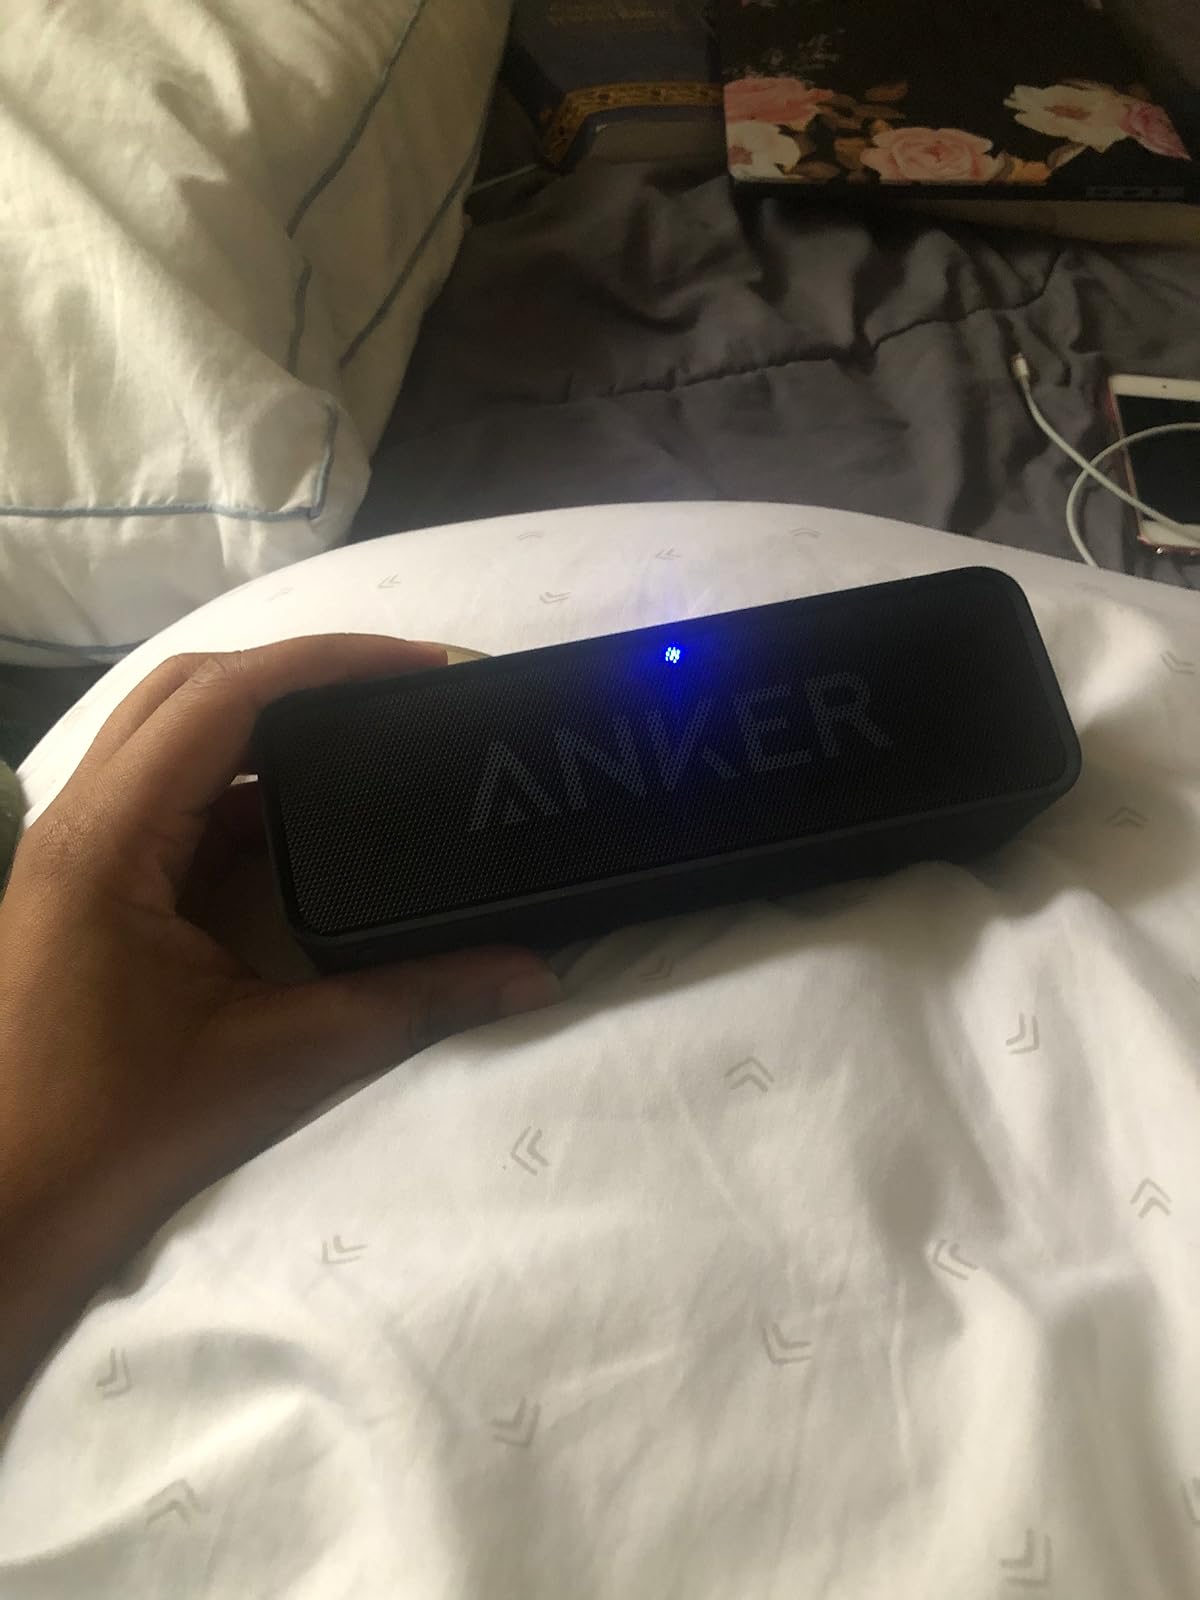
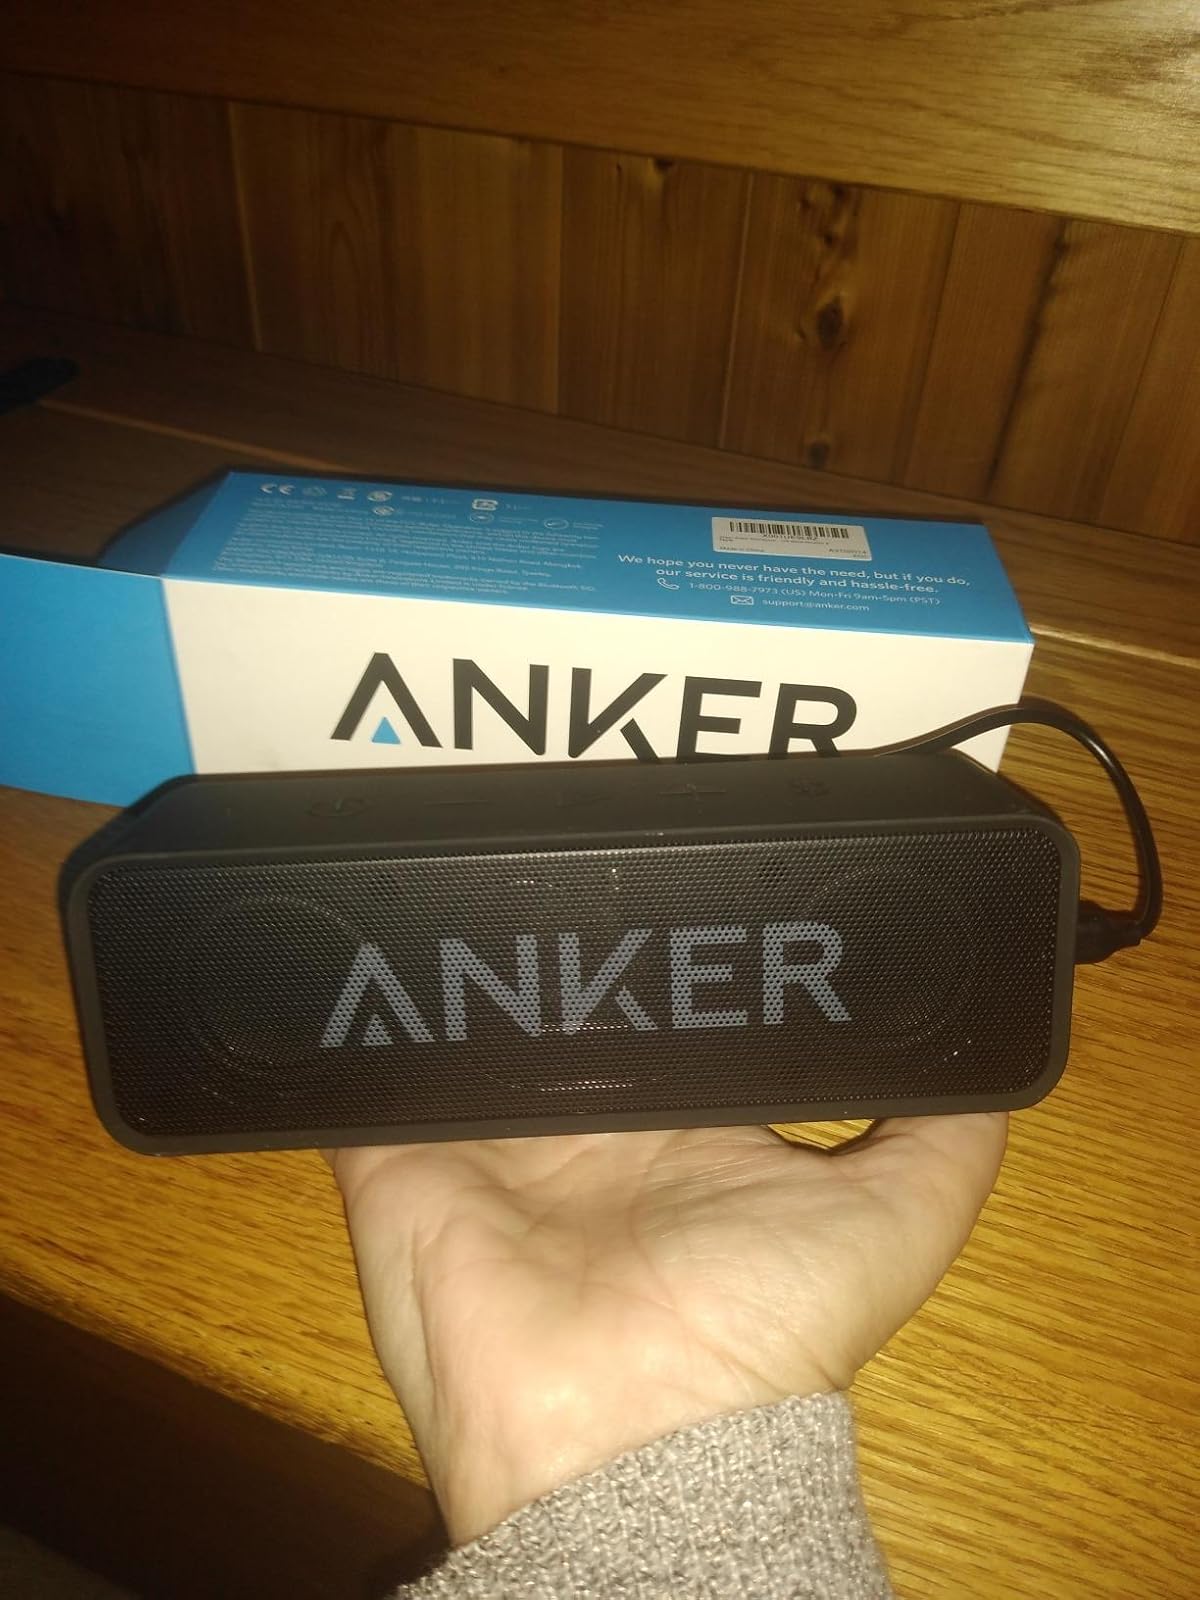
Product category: speaker
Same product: yes